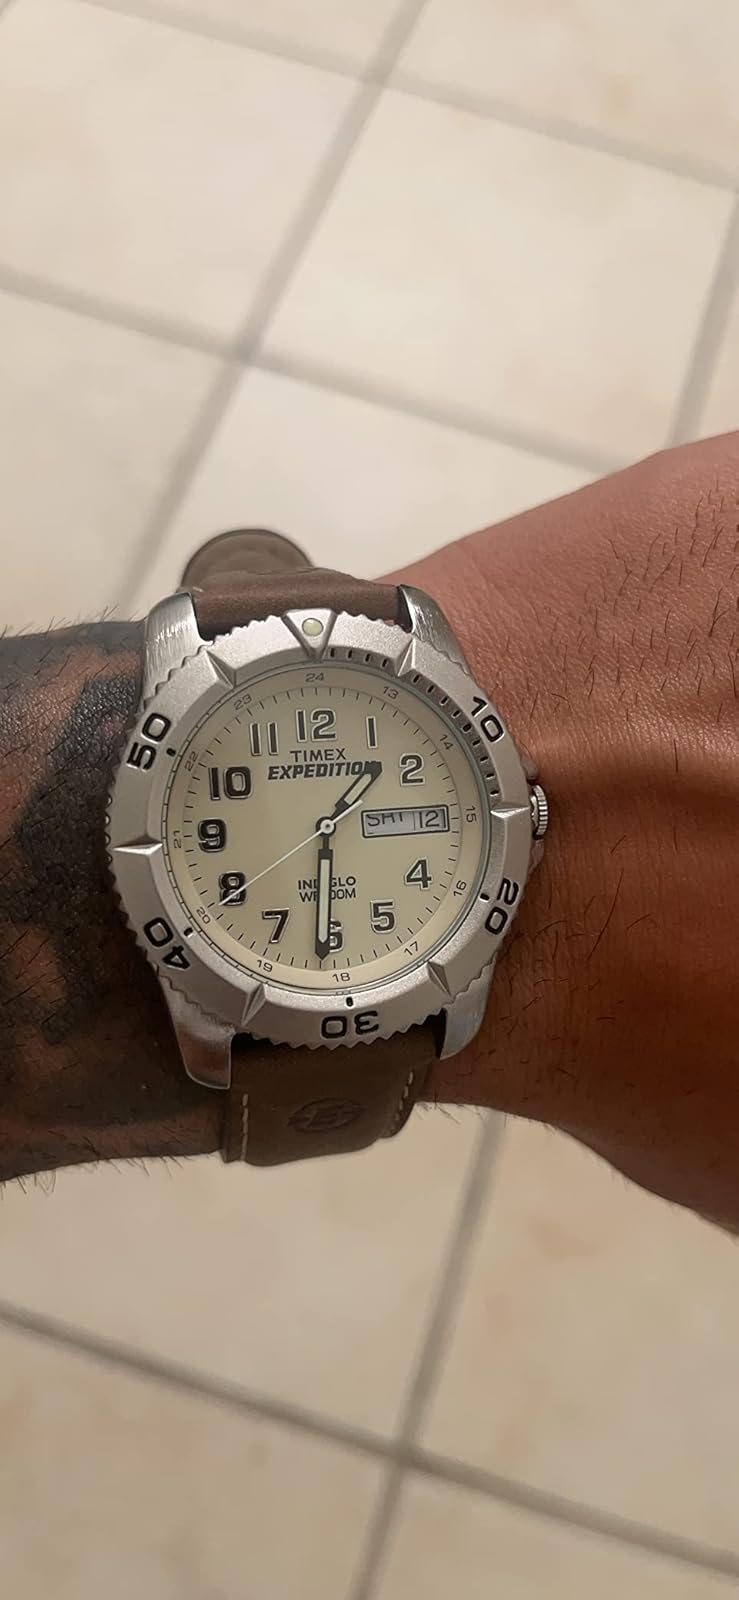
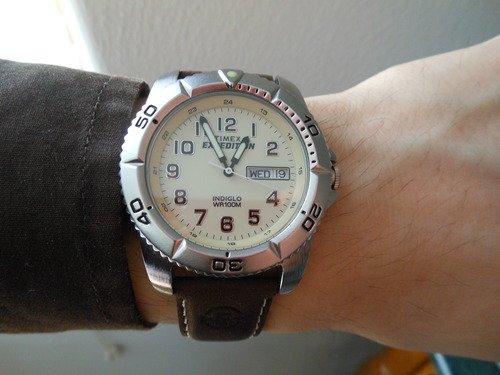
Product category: accessories_watch
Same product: yes